Arman Alizad

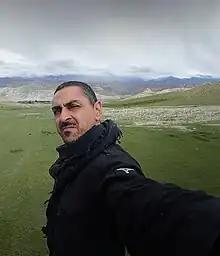
Alizad in 2014

Arman Alizad (born 12 January 1971) is an Iranian-Finnish master tailor, fashion columnist and TV personality. He is best known for the martial arts series "Kill Arman", which has aired in over 100 countries around the world. Alizad has also hosted several other Finnish TV series, such as "Dresscode", "Unisex", "Loman Tarpeessa" and "Arman Reilaa".